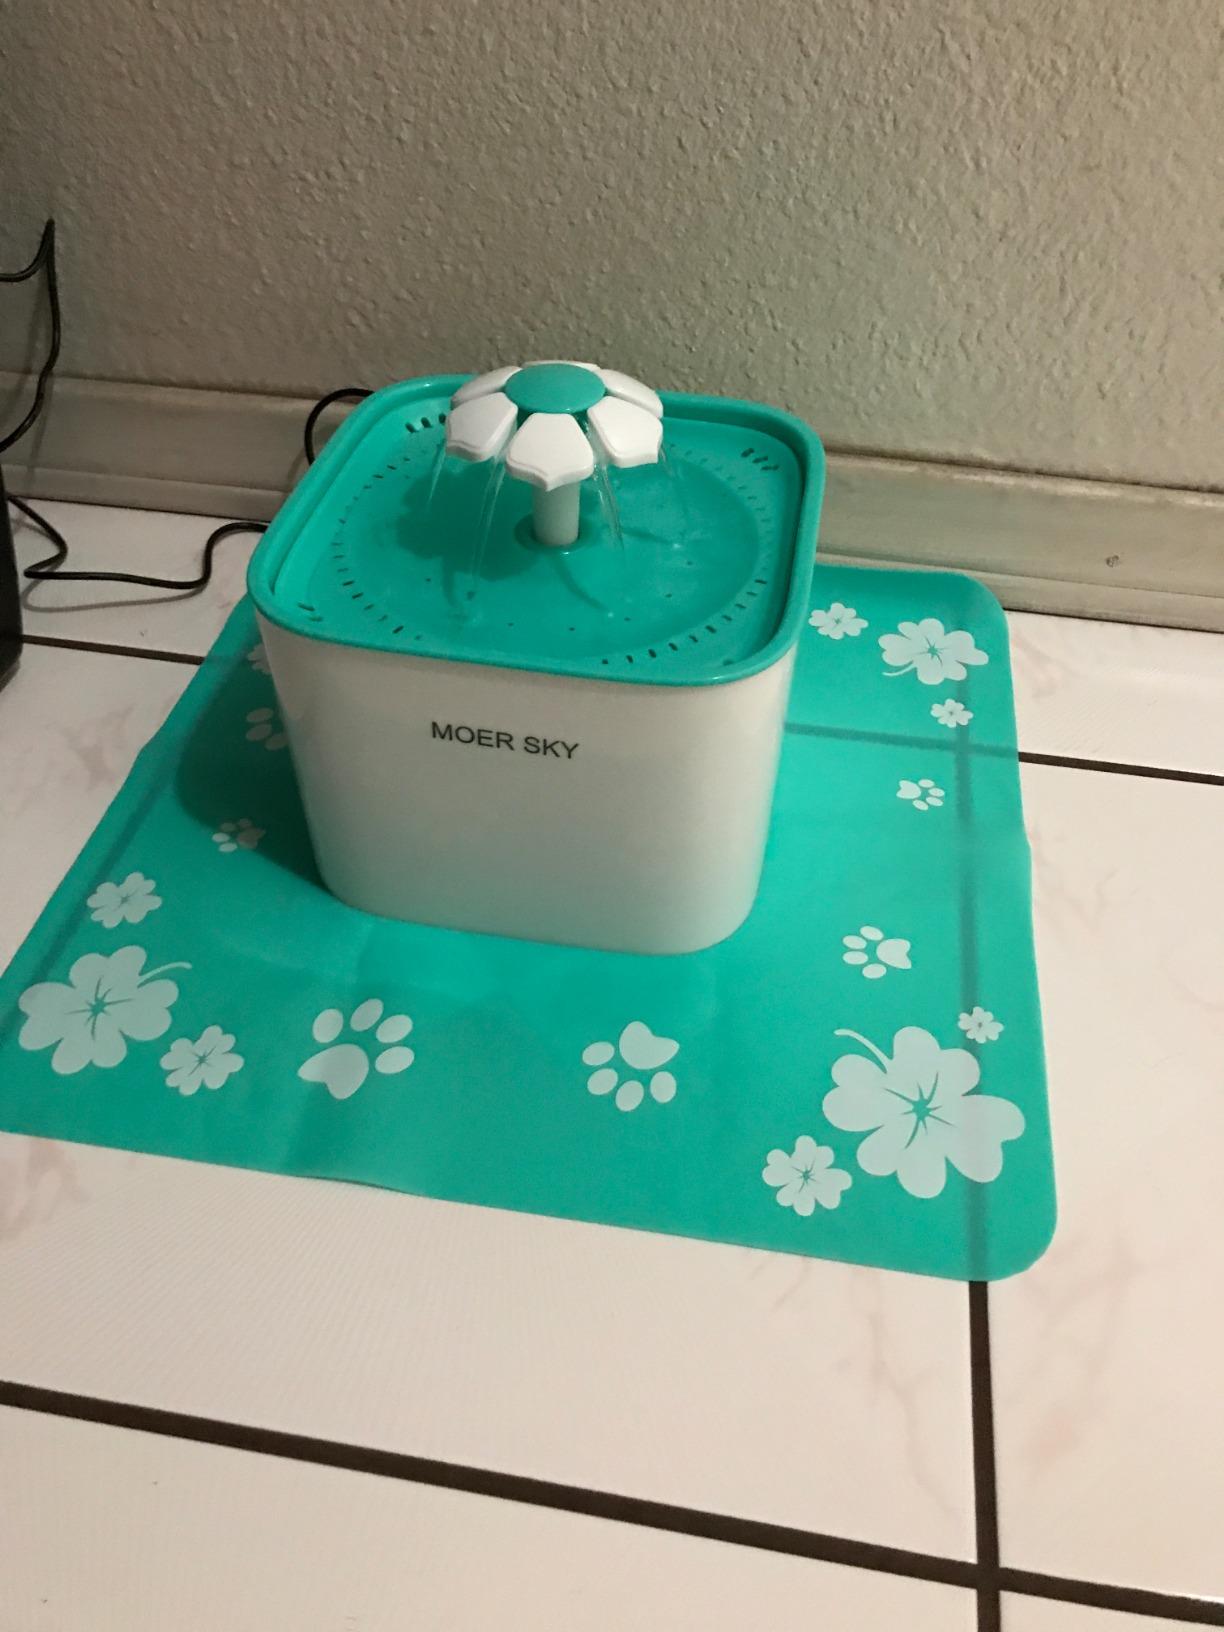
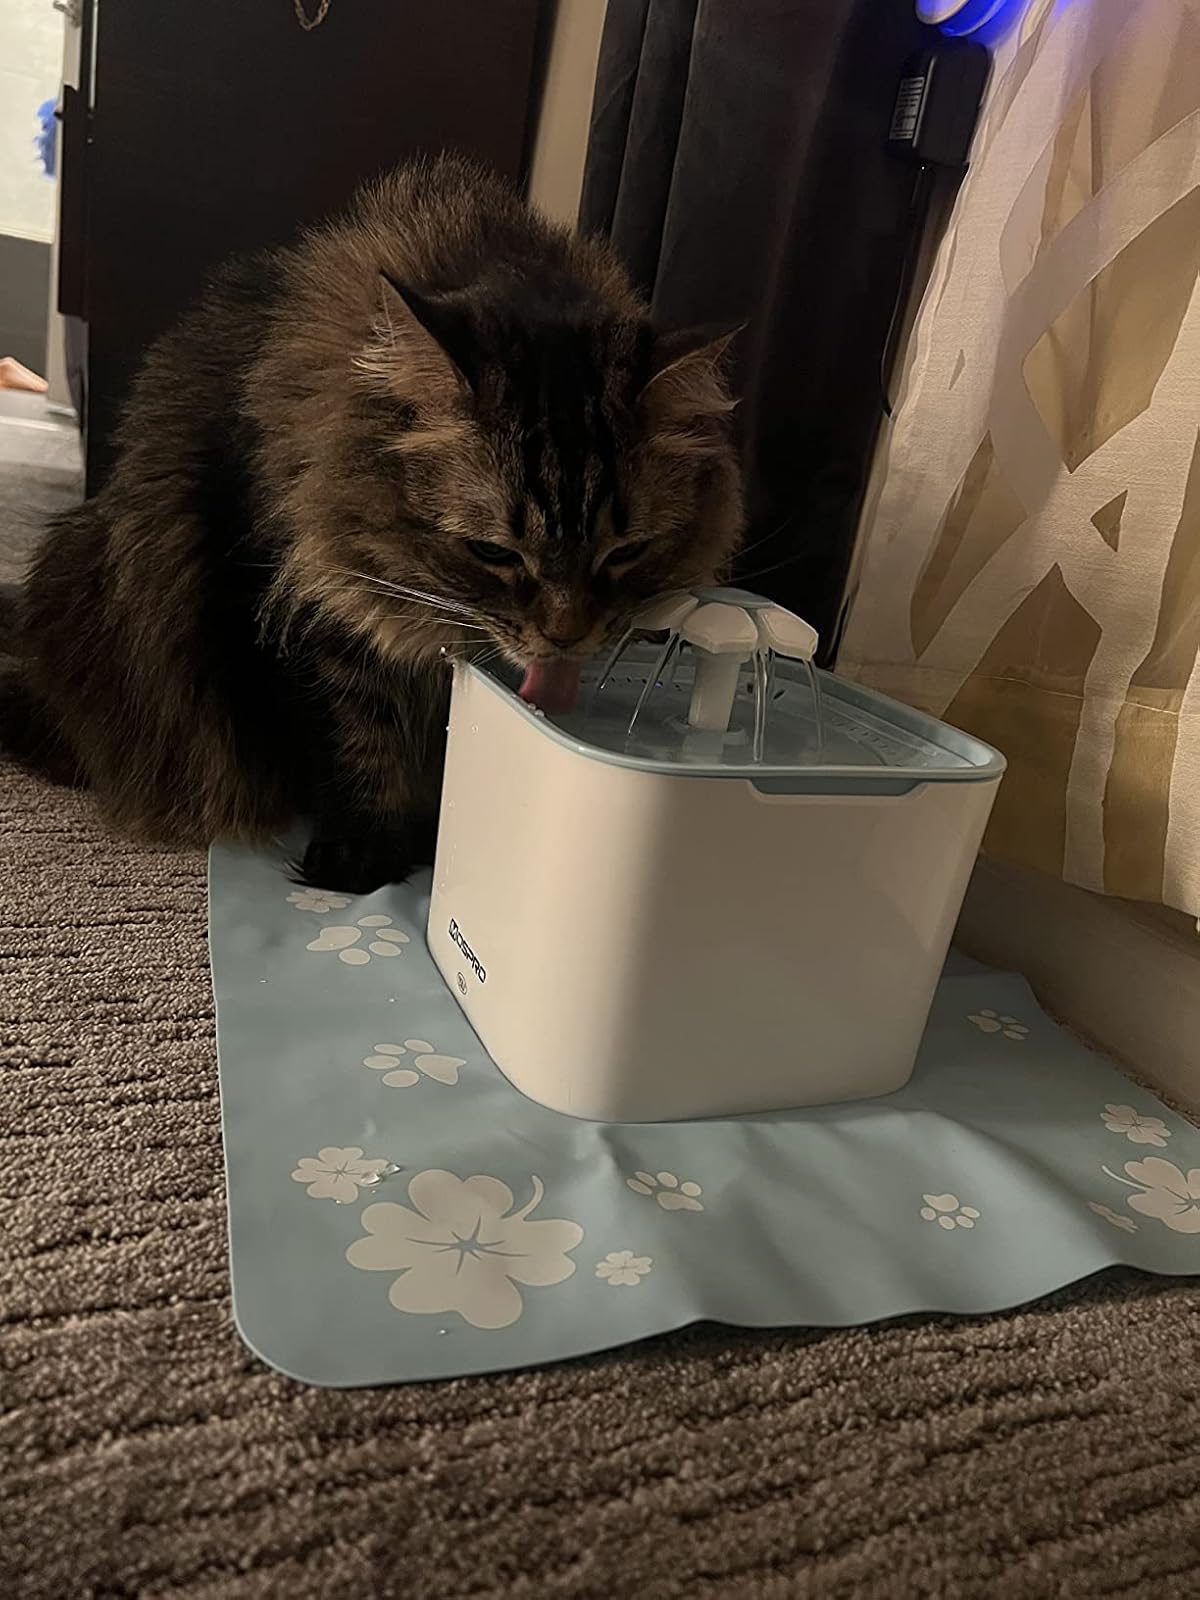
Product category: items_bowl
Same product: no